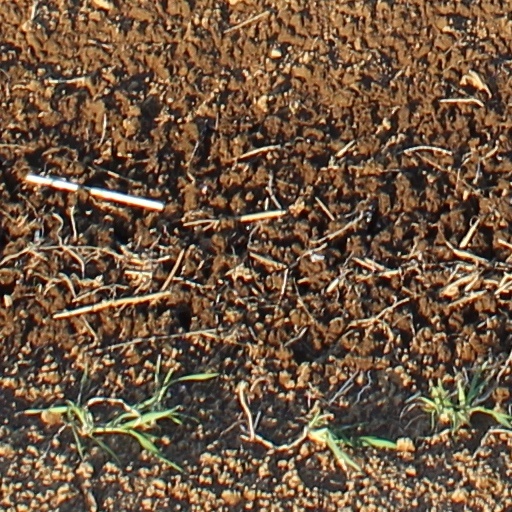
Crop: wheat